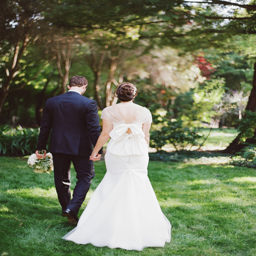
couple session after the wedding , bride wearing a modern gown